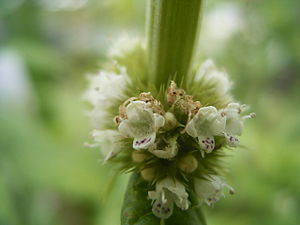
Sværtevæld-slægten
Sværtevæld (Lycopus europaeus)
Sværtevæld-slægten er en slægt af planter, der består af fire arter, hvoraf en enkelt findes vildtvoksende i Danmark.